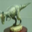
Label: dinosaur